Mahdi

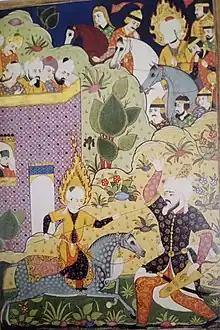
An image from a Falname made in India around 1610-1630, depicts Jesus fighting the Dajjal (right). Behind, the Mahdi with a veiled face.

The Mahdi is a figure in Islamic eschatology who is believed to appear at the End of Times to rid the world of evil and injustice. He is said to be a descendant of Muhammad and will appear shortly before Jesus.